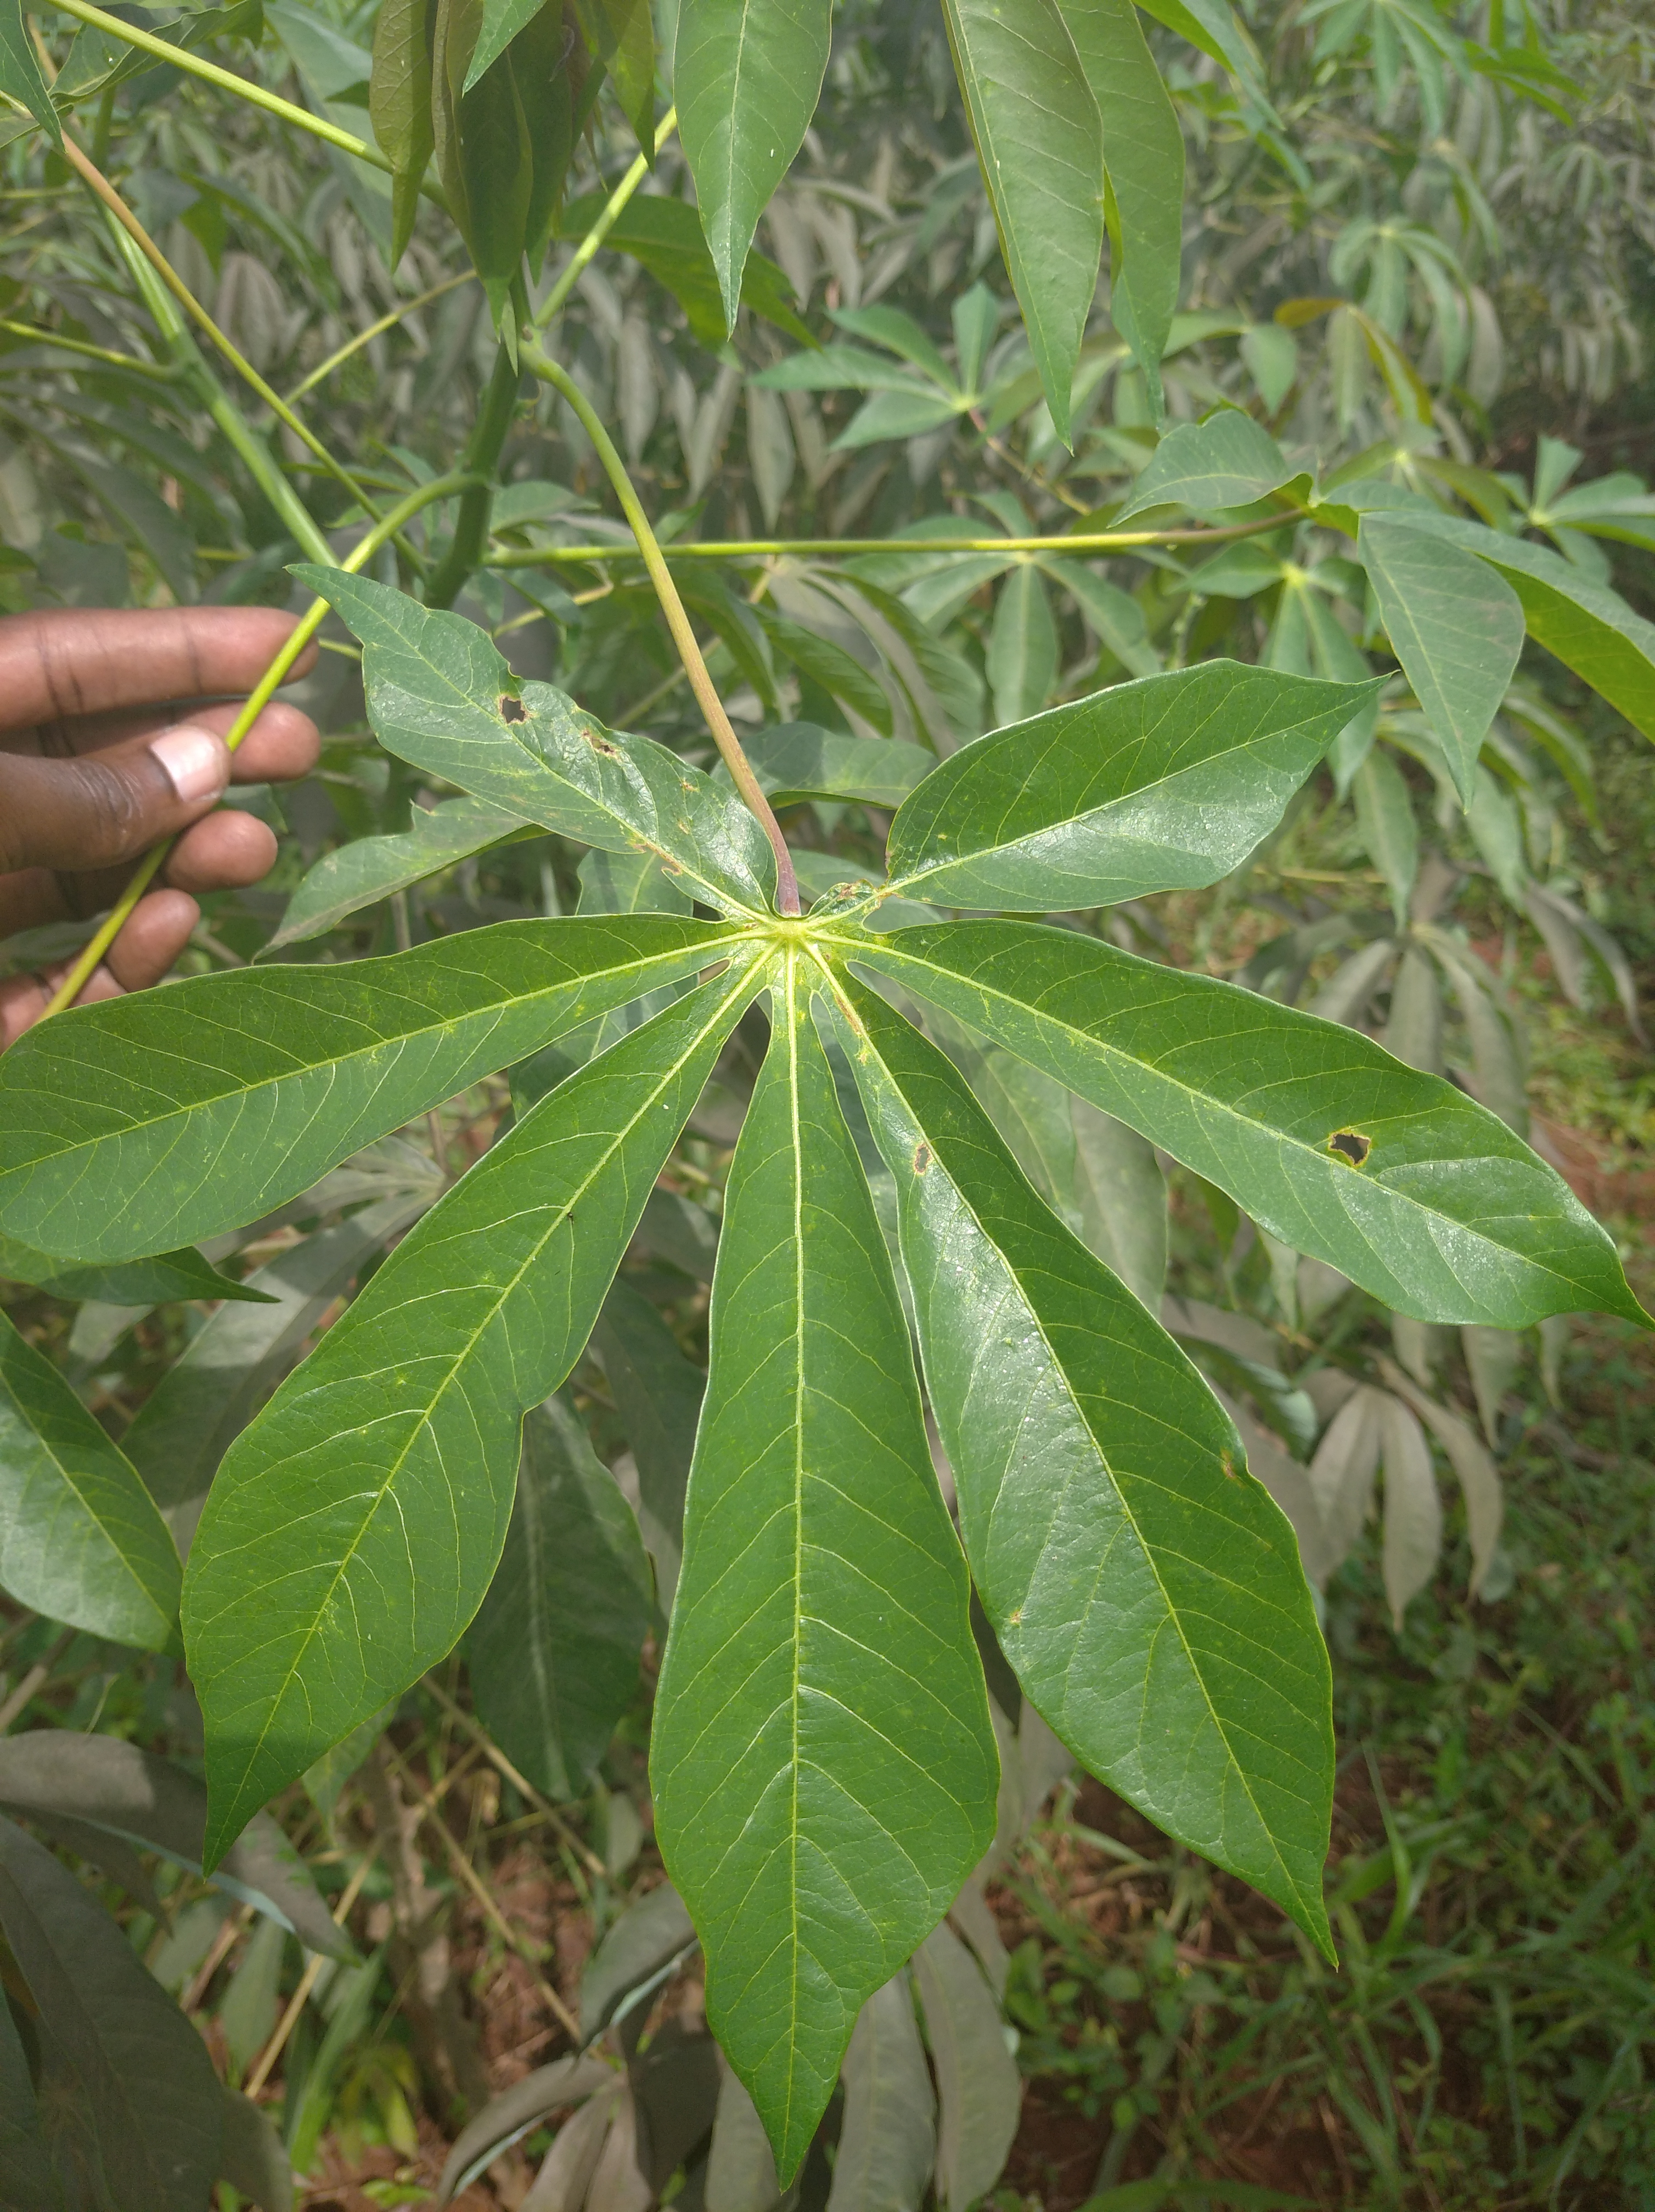
Label: healthy